Archive of Liberalism

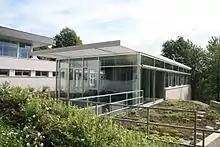
Building

The Archive of Liberalism (German: "Archiv des Liberalismus") of the Friedrich Naumann Foundation for Freedom in Gummersbach, North Rhine-Westphalia, has been in existence since 1968 and is thus the oldest of the six archives of political foundations in Germany.